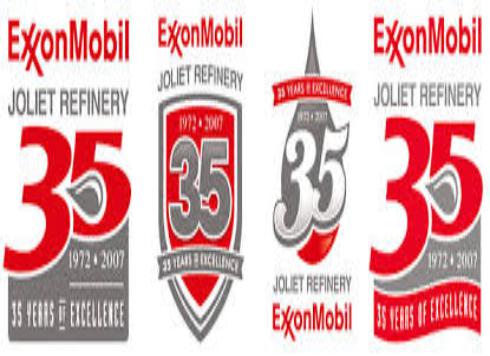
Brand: ExxonMobil
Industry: Transportation